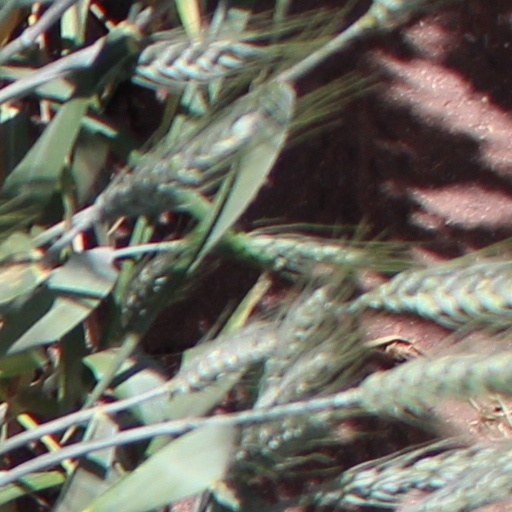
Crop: wheat